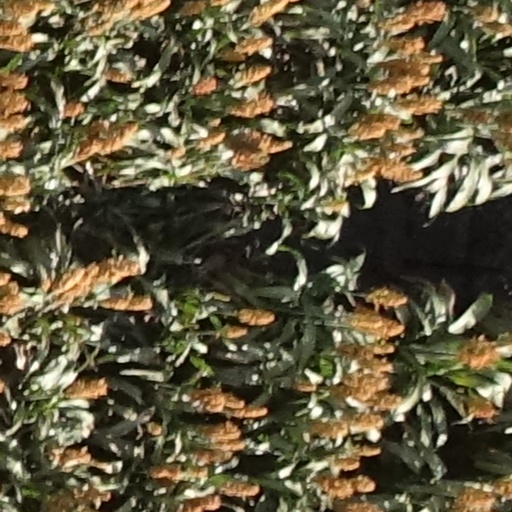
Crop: sorghum